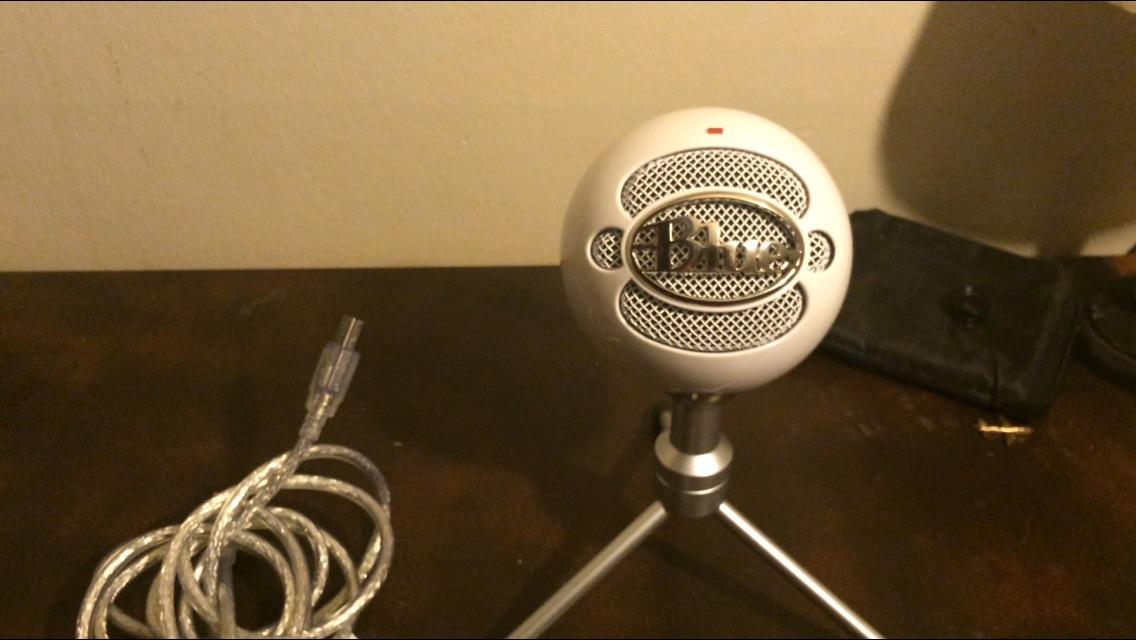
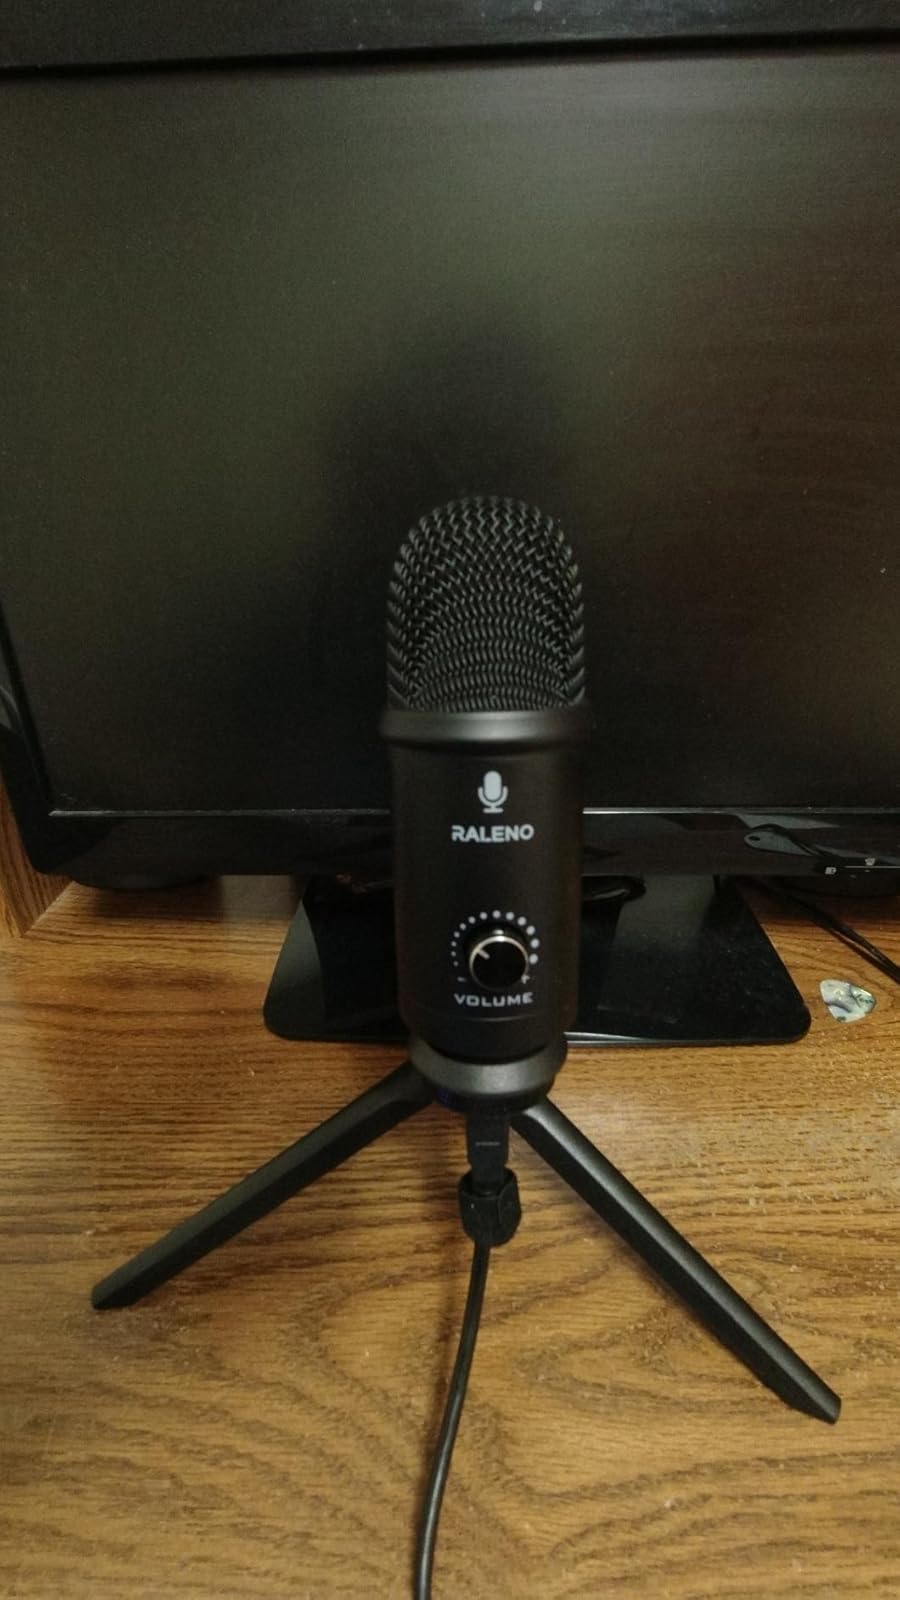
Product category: microphone
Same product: no